Pentecostalism in Latin America

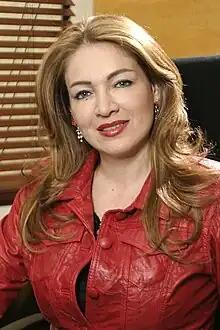
Alexandra Moreno, Colombian senator since 2002, lawyer, co-founder of the MIRA party, and neopentecostal activist

Sociologist William Mauricio Beltrán Cely identifies three main streams of Pentecostalism in Latin America, which, despite similarities, differ in teachings on life and salvation. The first includes denominations from the early 20th century with a fundamentalist character. The second comprises neopentecostal (charismatic) churches, sharing traits with the prosperity gospel. The third has sectarian characteristics. Each stream has its own theology, recruitment methods, and community structure.